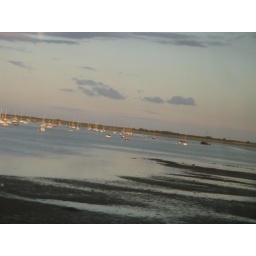
the view from the train window around Dawlish